J. H. Gakey House

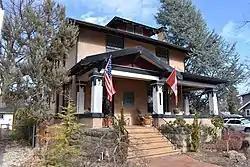
The J.H. Gakey House in 2019

The J.H. Gakey House in Boise, Idaho, is a 2-story brick Bungalow designed by Tourtellotte & Hummel and constructed by Lemon & Doolittle in 1910. The house features a sandstone foundation and a hip roof with attic dormers. Lintels and window sills are trimmed with stone. The house includes a large, cross facade porch with square posts decorated by geometric ornaments below the capitals. The Gakey house was added to the National Register of Historic Places in 1982.